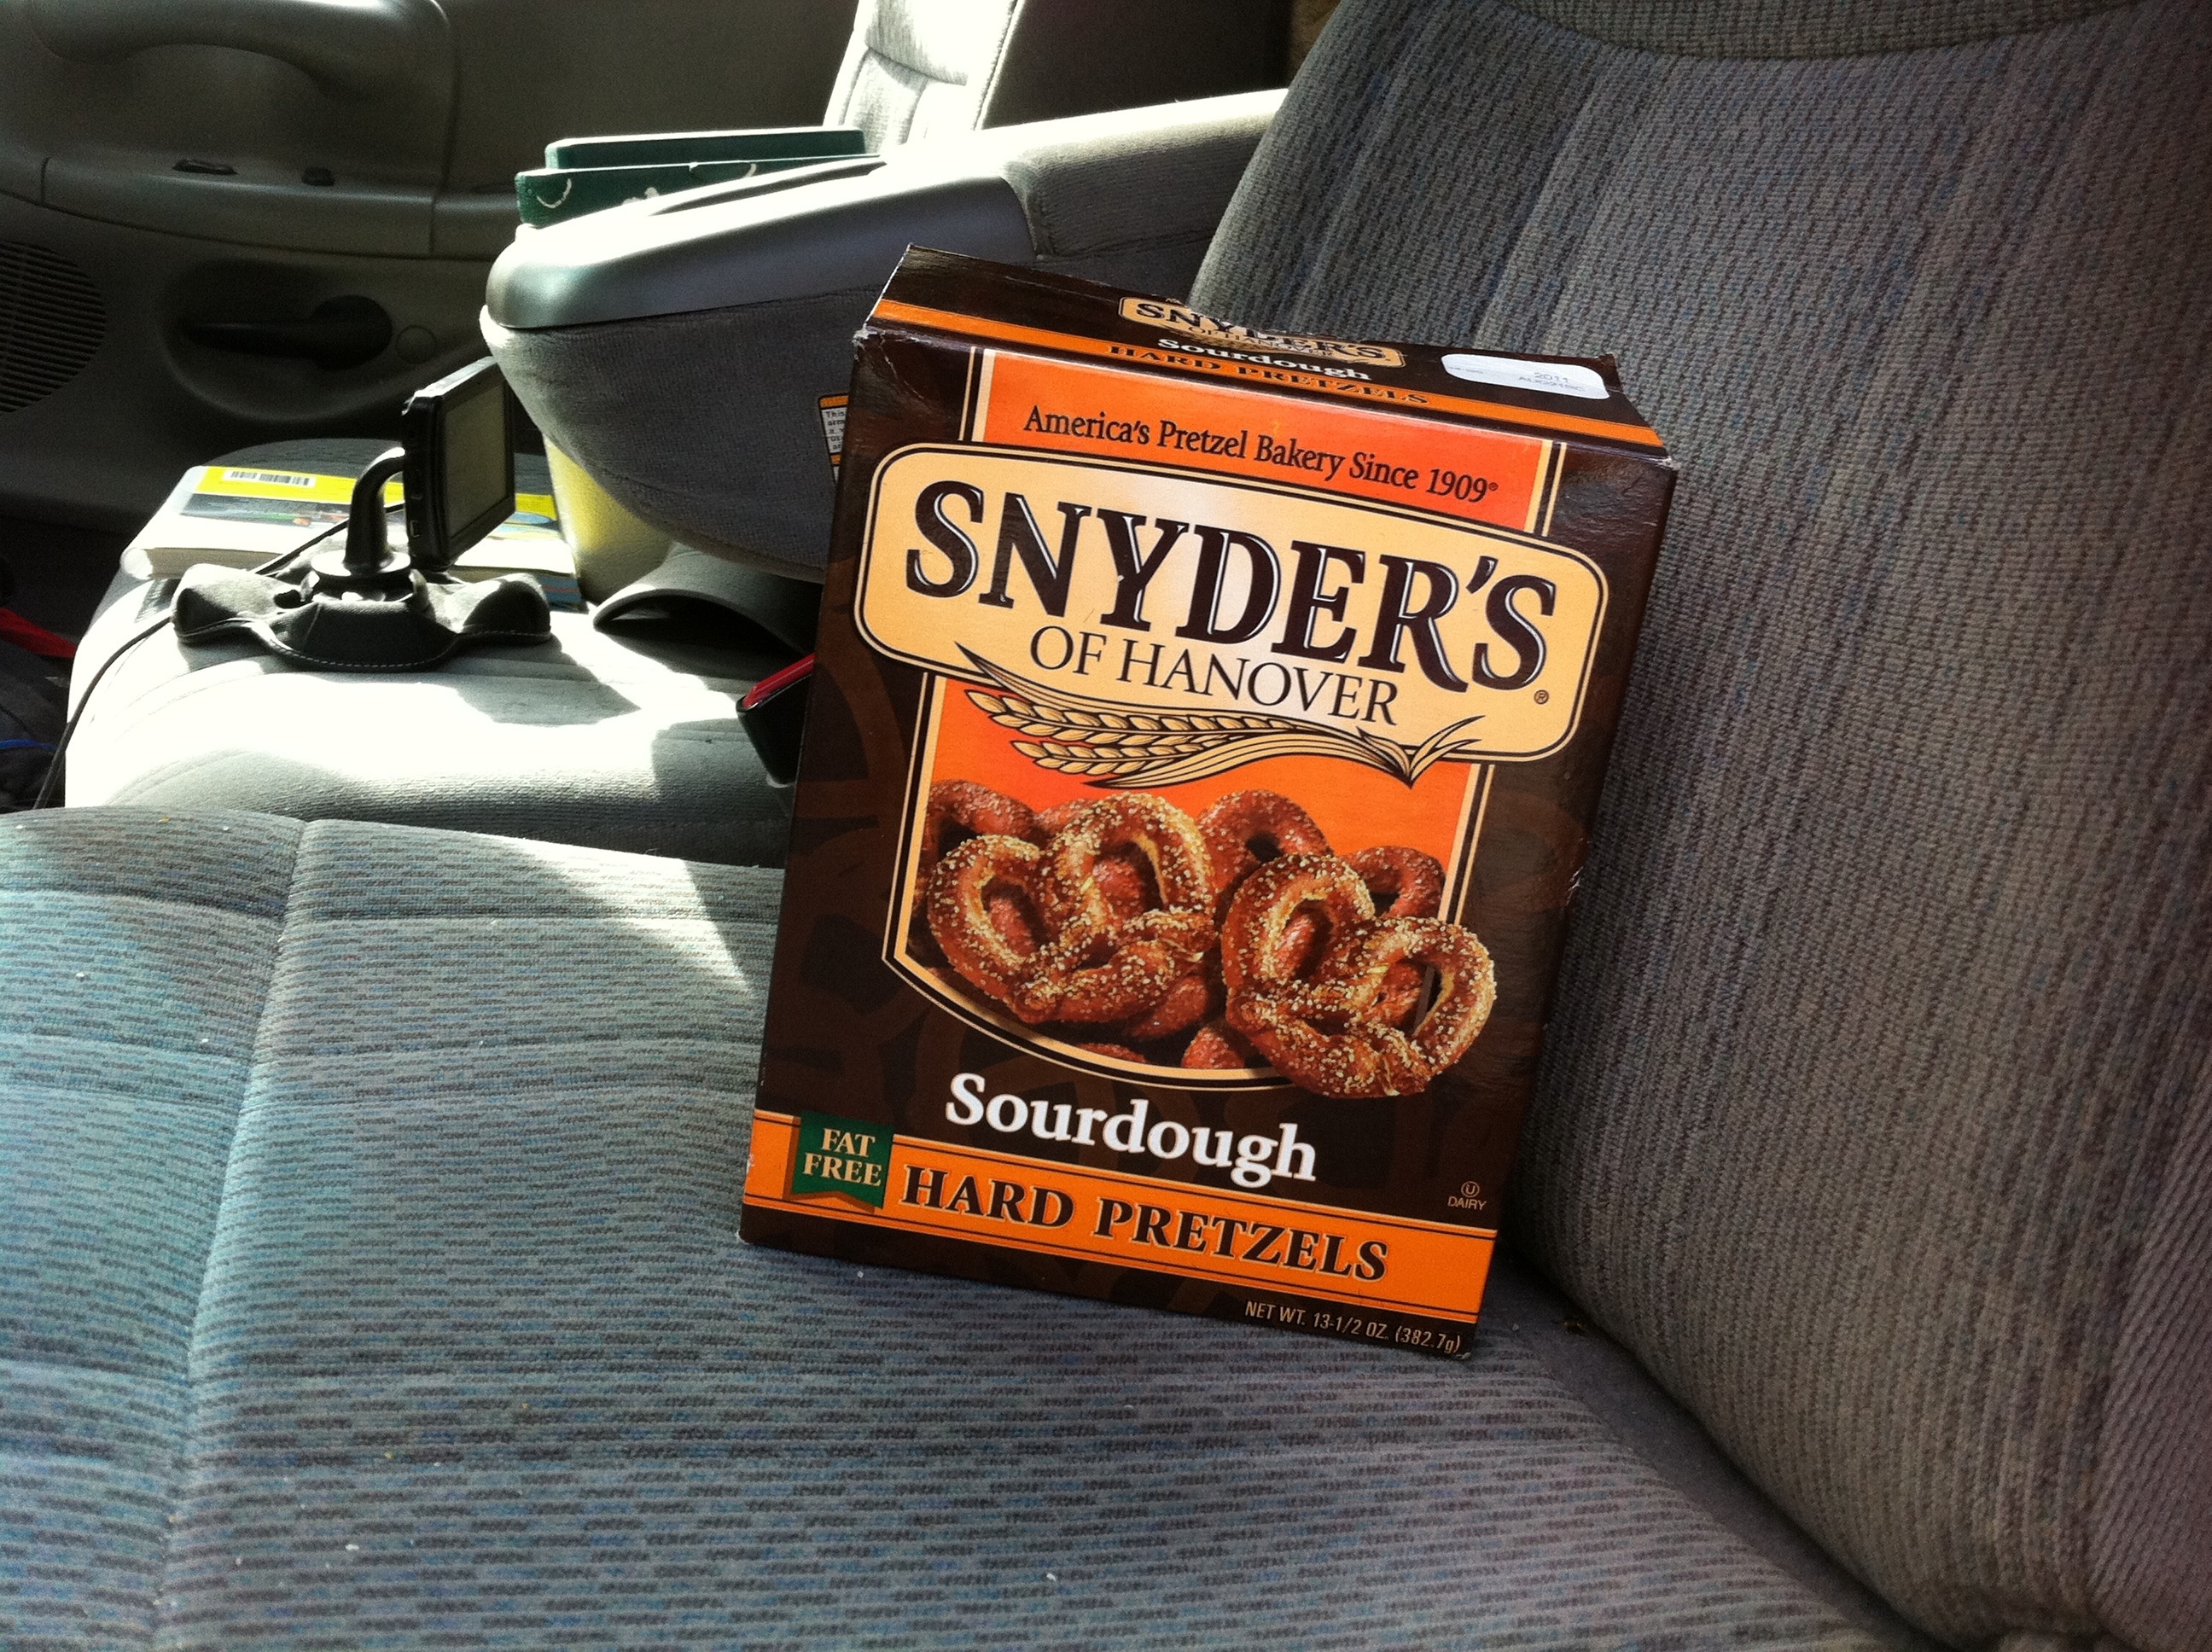
food, snack, brand, product, font, colorado, odyssey, 2011365, pretzel, flavor